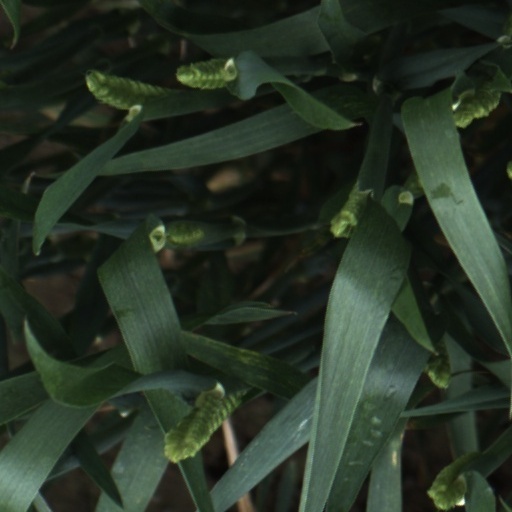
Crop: wheat